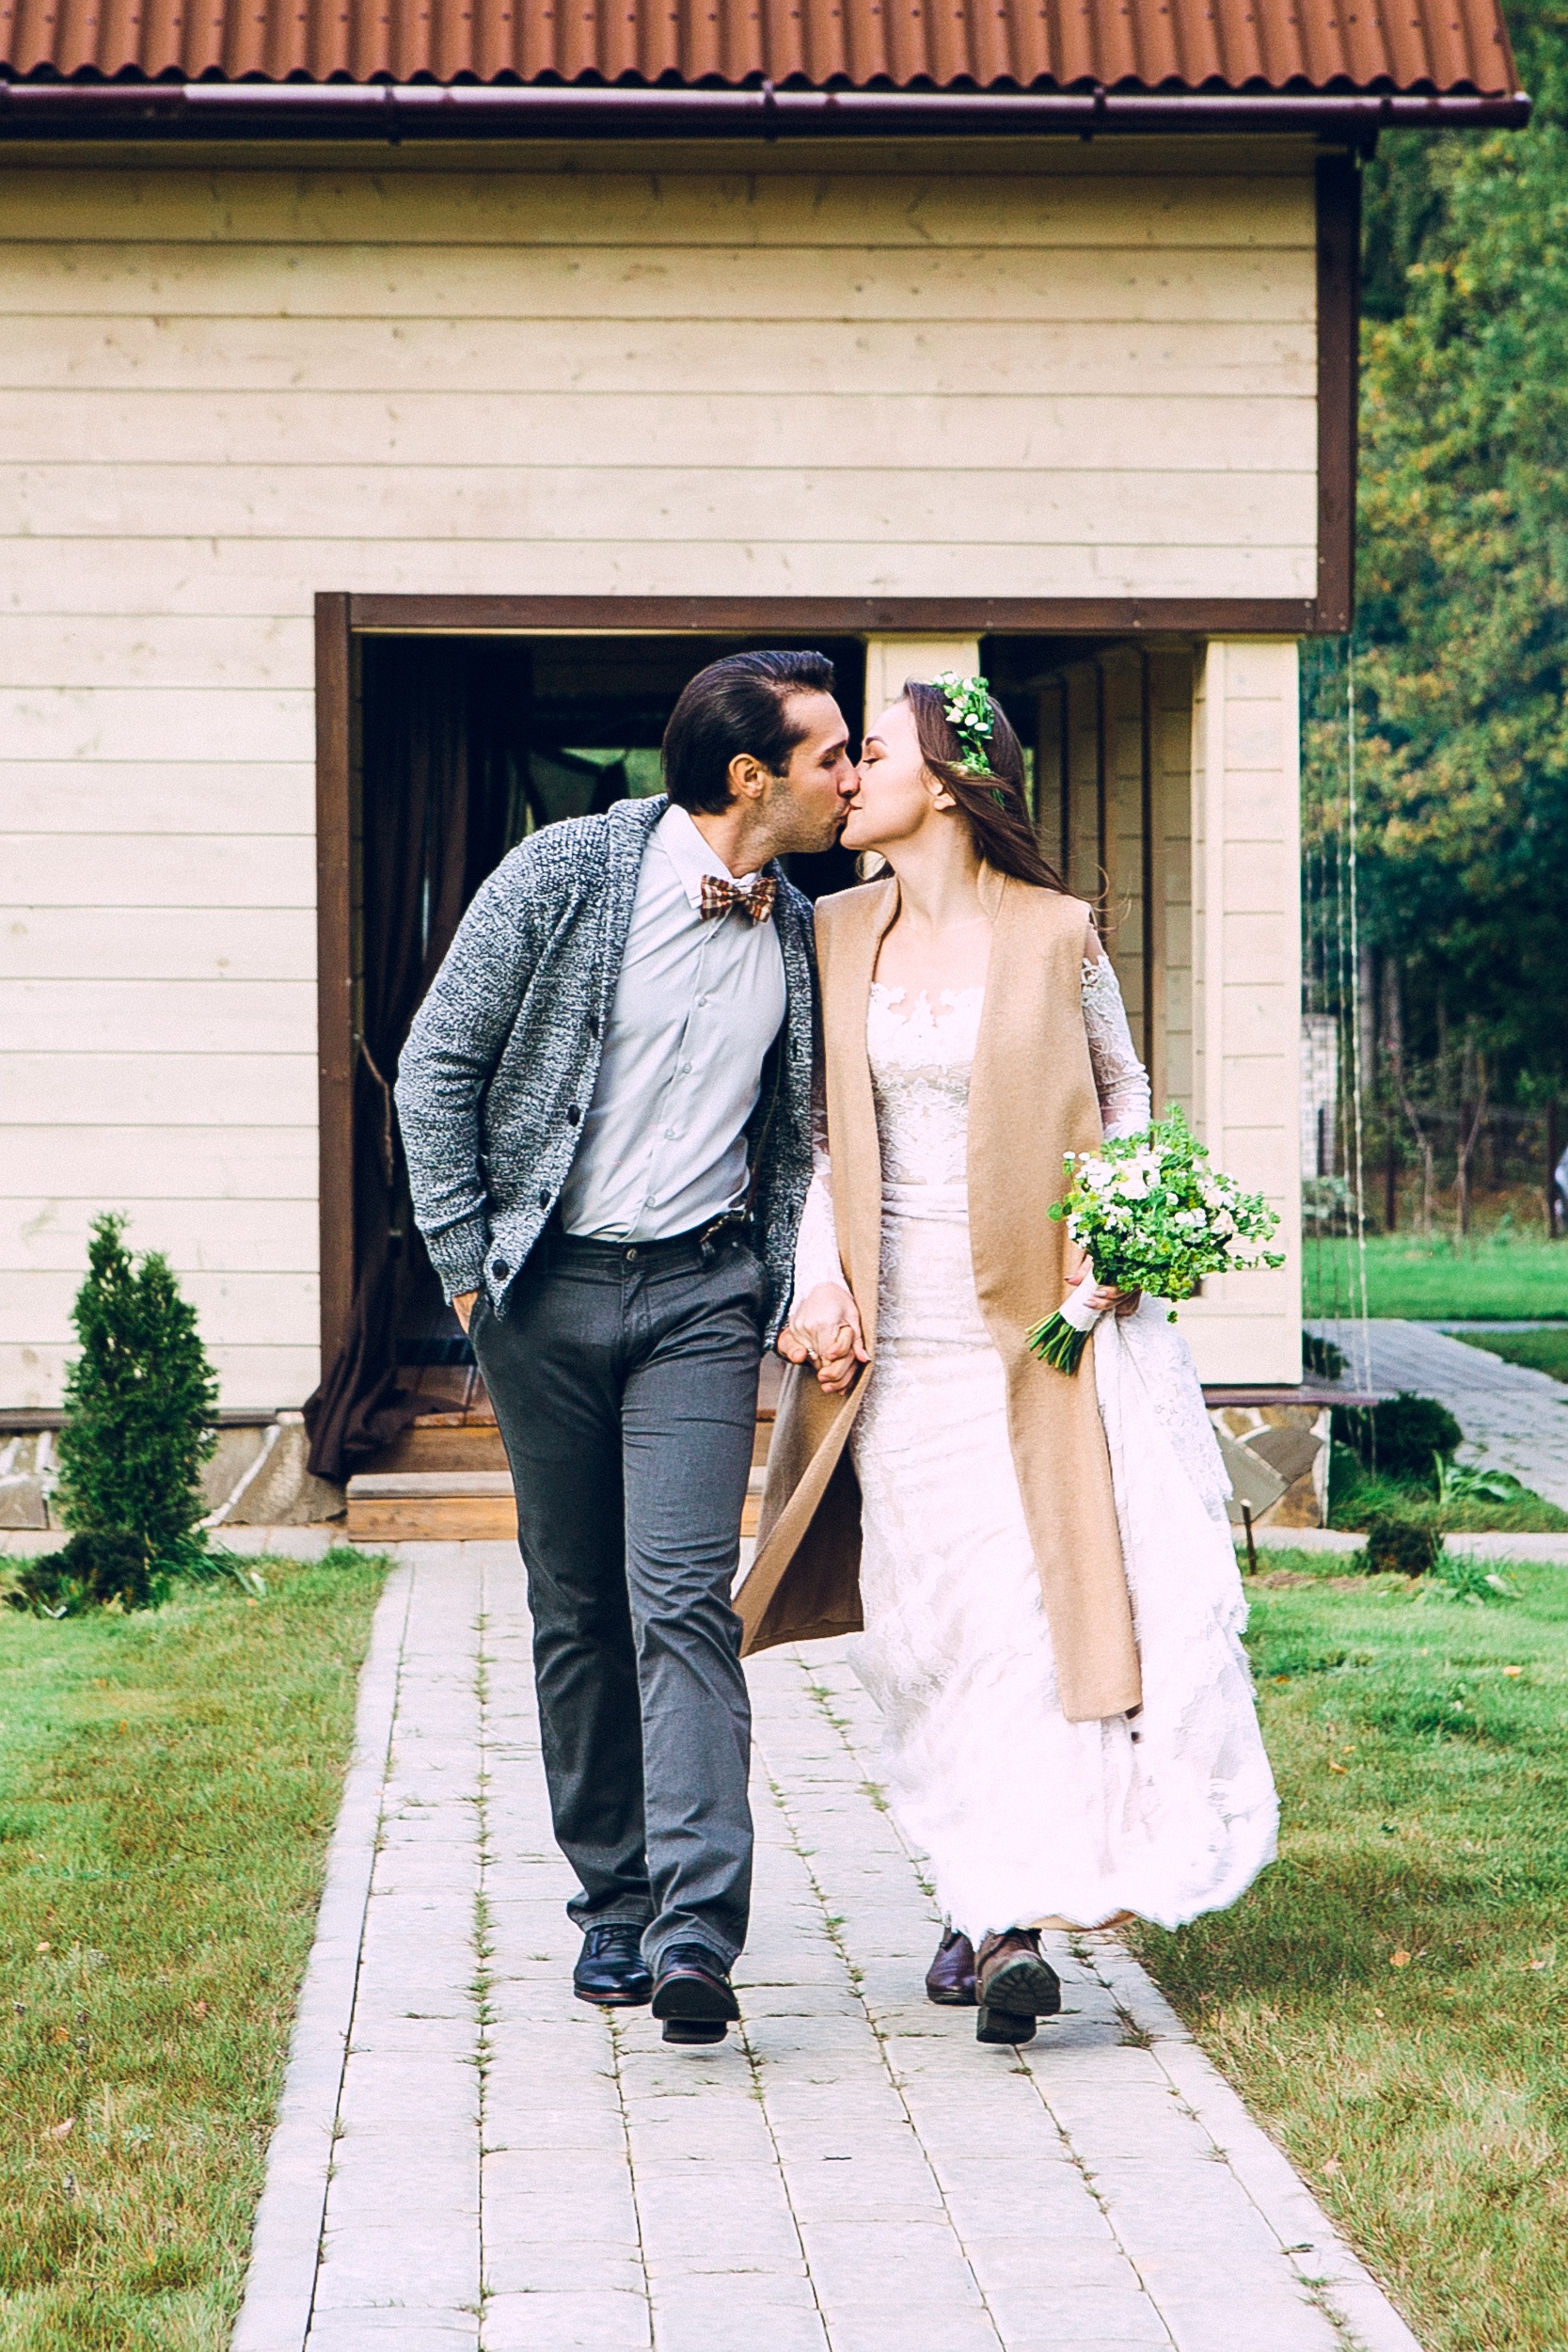
valentine's day, love, sweethearts, holiday, feelings, wedding, beautiful, romance, decor, day st, congratulation, relationship, just married, day, gala, dress, kiss, family